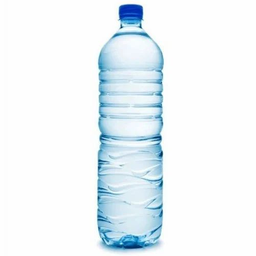
Label: plastic